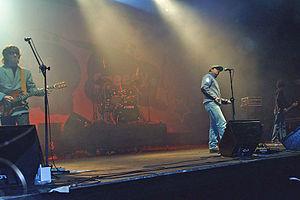
Le rock péruvien est une dénomination musicale très large, appliquée à toute variété de rock and roll, blues rock, jazz rock, pop rock, punk rock, new wave, garage rock, ska punk, rock psychédélique, hard rock, heavy metal et d'autres styles musicaux connexes, créés, produits ou générés d'une manière ou d'une autre au Pérou. Ses premiers enregistrements s'effectuent dans le milieu des années 1950, mais ce n'est pas avant la décennie suivante, avec la montée en popularité du garage rock, proto-punk, rock psychédélique, rock instrumental et du rock and roll, que la scène de Lima assiste à une recrudescence du nombre de groupes expérimentant de nouveaux sons britanniques et américains de l'époque.
Mar de Copas est un groupe de rock péruvien, originaire de Lima. Il est formé en 1992 par Manolo Barrios et Toto Leverone. Ils commencent à enregistrer en 1993 avec leur premier album éponyme. Ils s'inspirent de compositeurs américains et espagnols des années 1960 et 1980 durant les périodes allant de La Nueva Ola au rock alternatif.